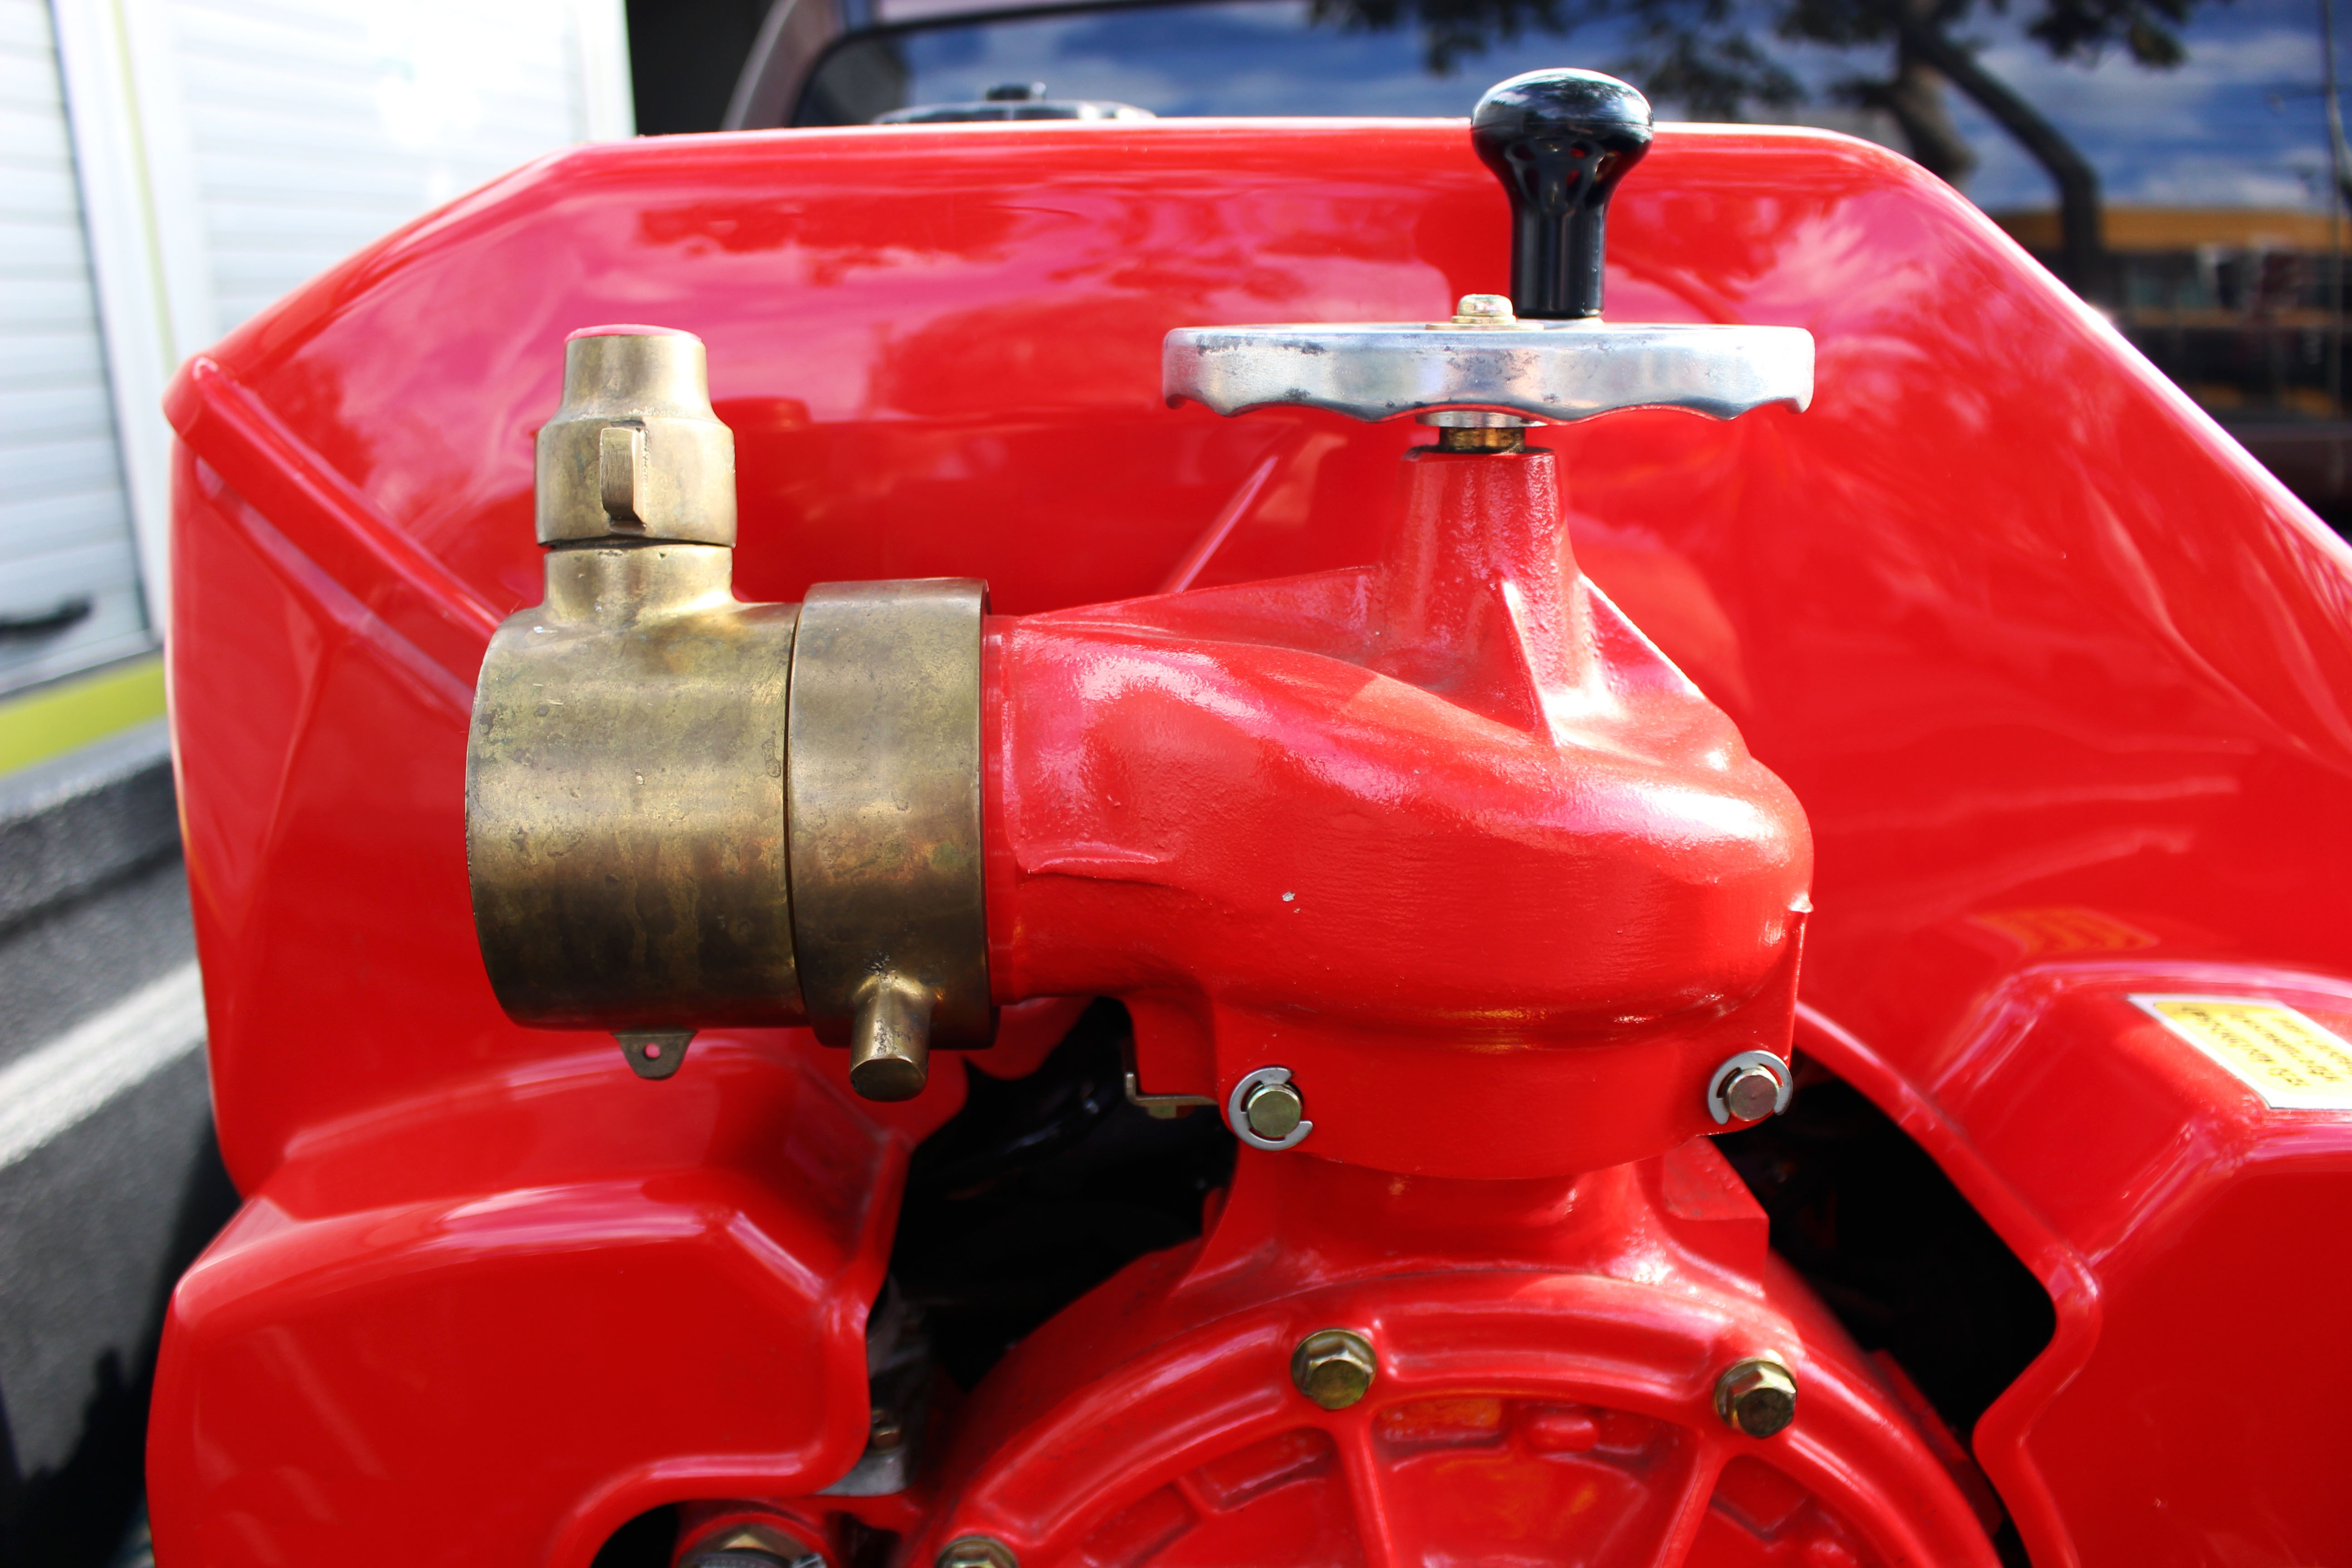
water, car, wheel, tool, red, vehicle, equipment, metal, fire, industrial, industry, security, sports car, motor vehicle, vintage car, pump, pipe, engine, danger, safety, fighting, system, hydrant, department, protection, connection, service, emergency, pressure, rescue, pipeline, valve, connector, prevention, extinguisher, fire fighting, firefighting, extinguish, land vehicle, automobile make, automotive exterior